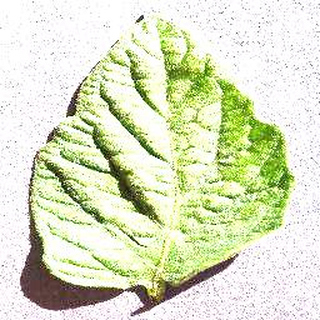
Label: healthy_tomato